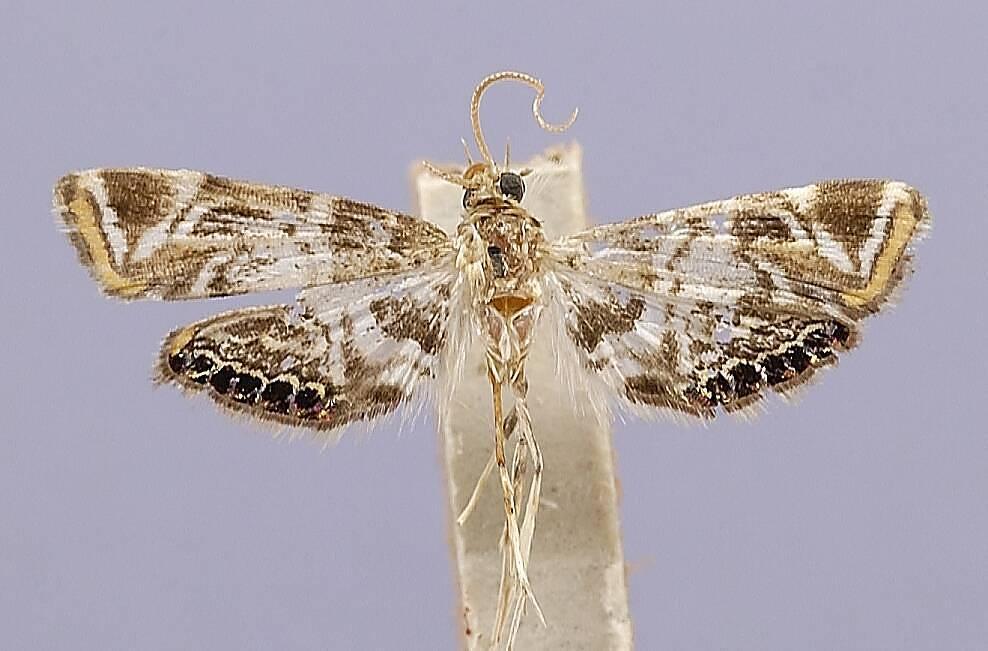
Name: Cataclysta symphonalis
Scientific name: Cataclysta symphonalis Dyar, 1914
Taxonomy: Animalia, Arthropoda, Insecta, Lepidoptera, Pyralidae
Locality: Trinidad River, Panama
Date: Mar 1912